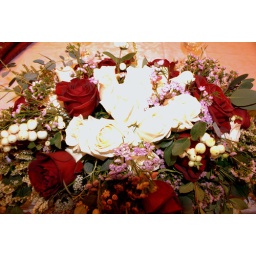
Decor by Lin flower swag on head table close up by Maureen Littlewood